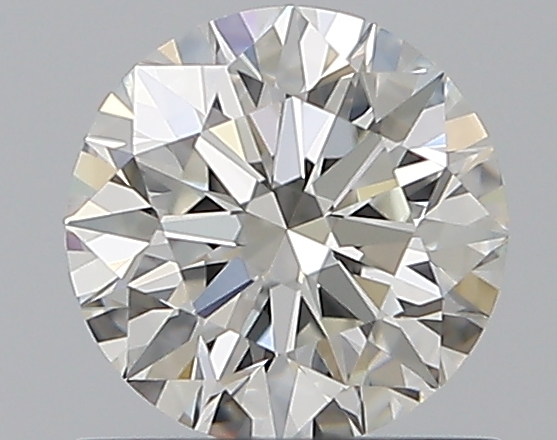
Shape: round
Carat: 0.7
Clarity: VS1
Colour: G
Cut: EX
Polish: EX
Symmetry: EX
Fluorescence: ST
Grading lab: GIA
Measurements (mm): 5.64 x 5.67 x 3.53